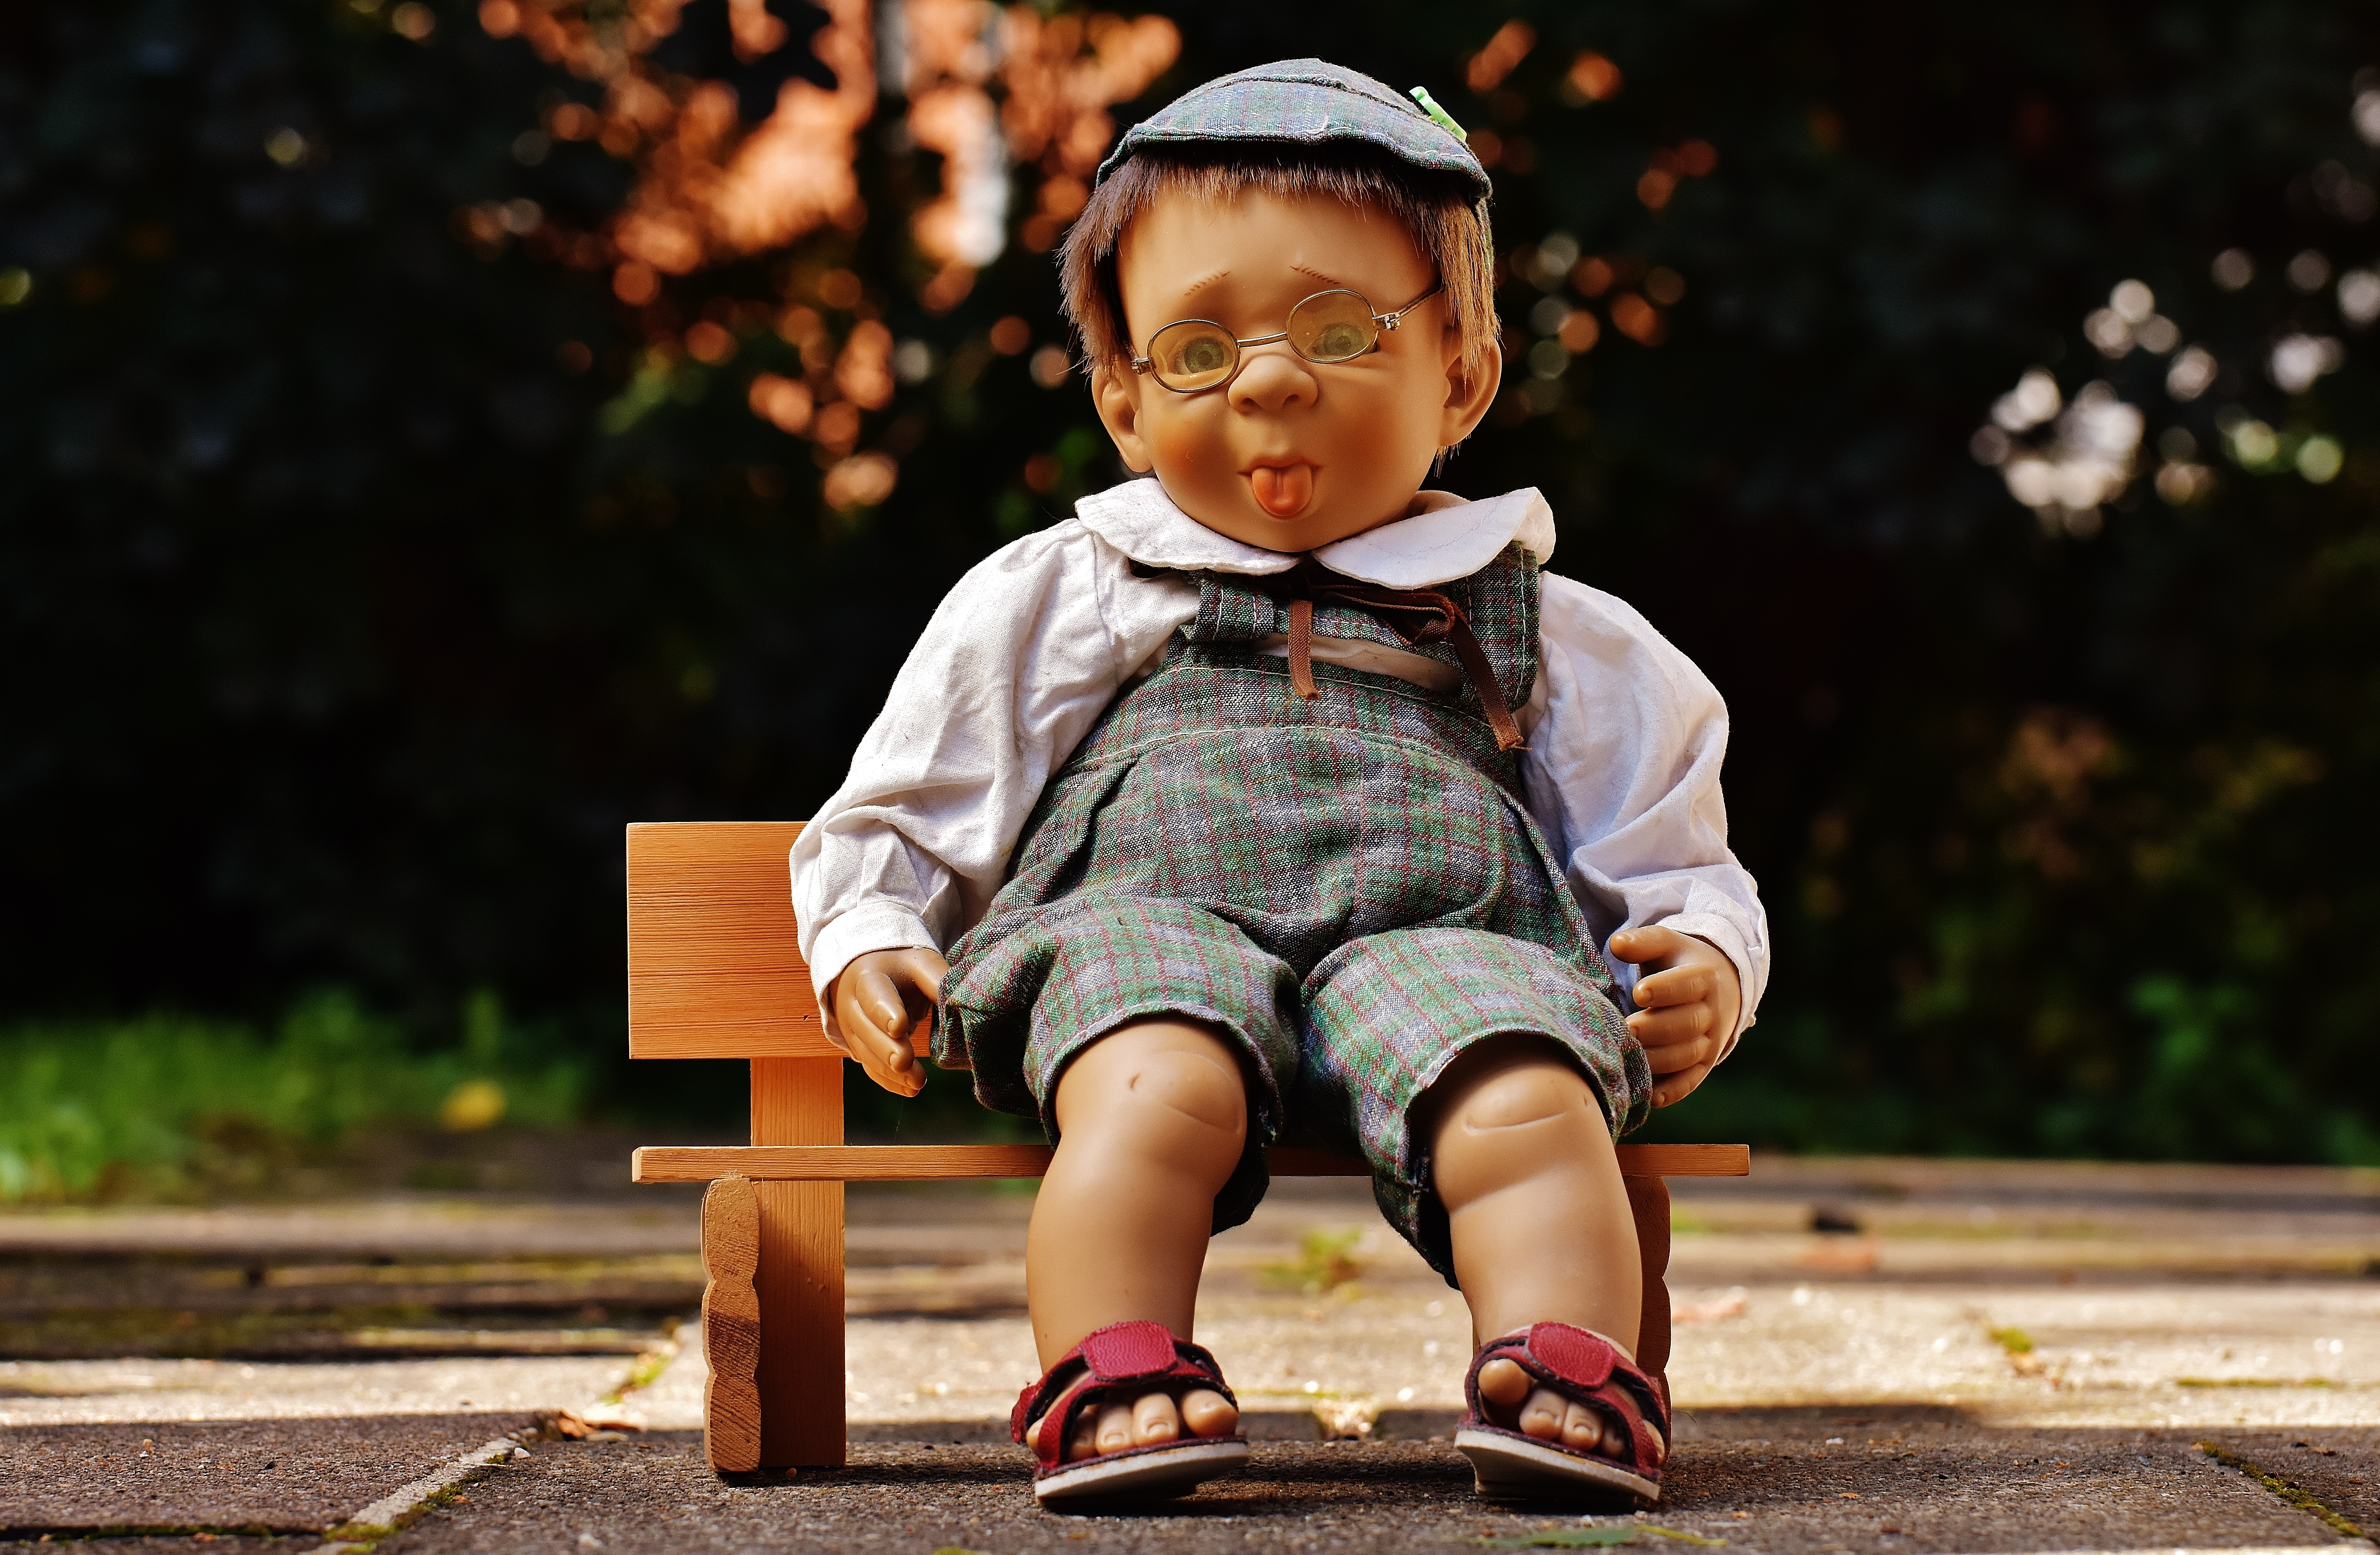
man, person, people, play, boy, cute, male, portrait, sitting, child, family, doll, children, infant, toddler, toys, funny, cheeky, stick out tongue, portrait photography, human positions